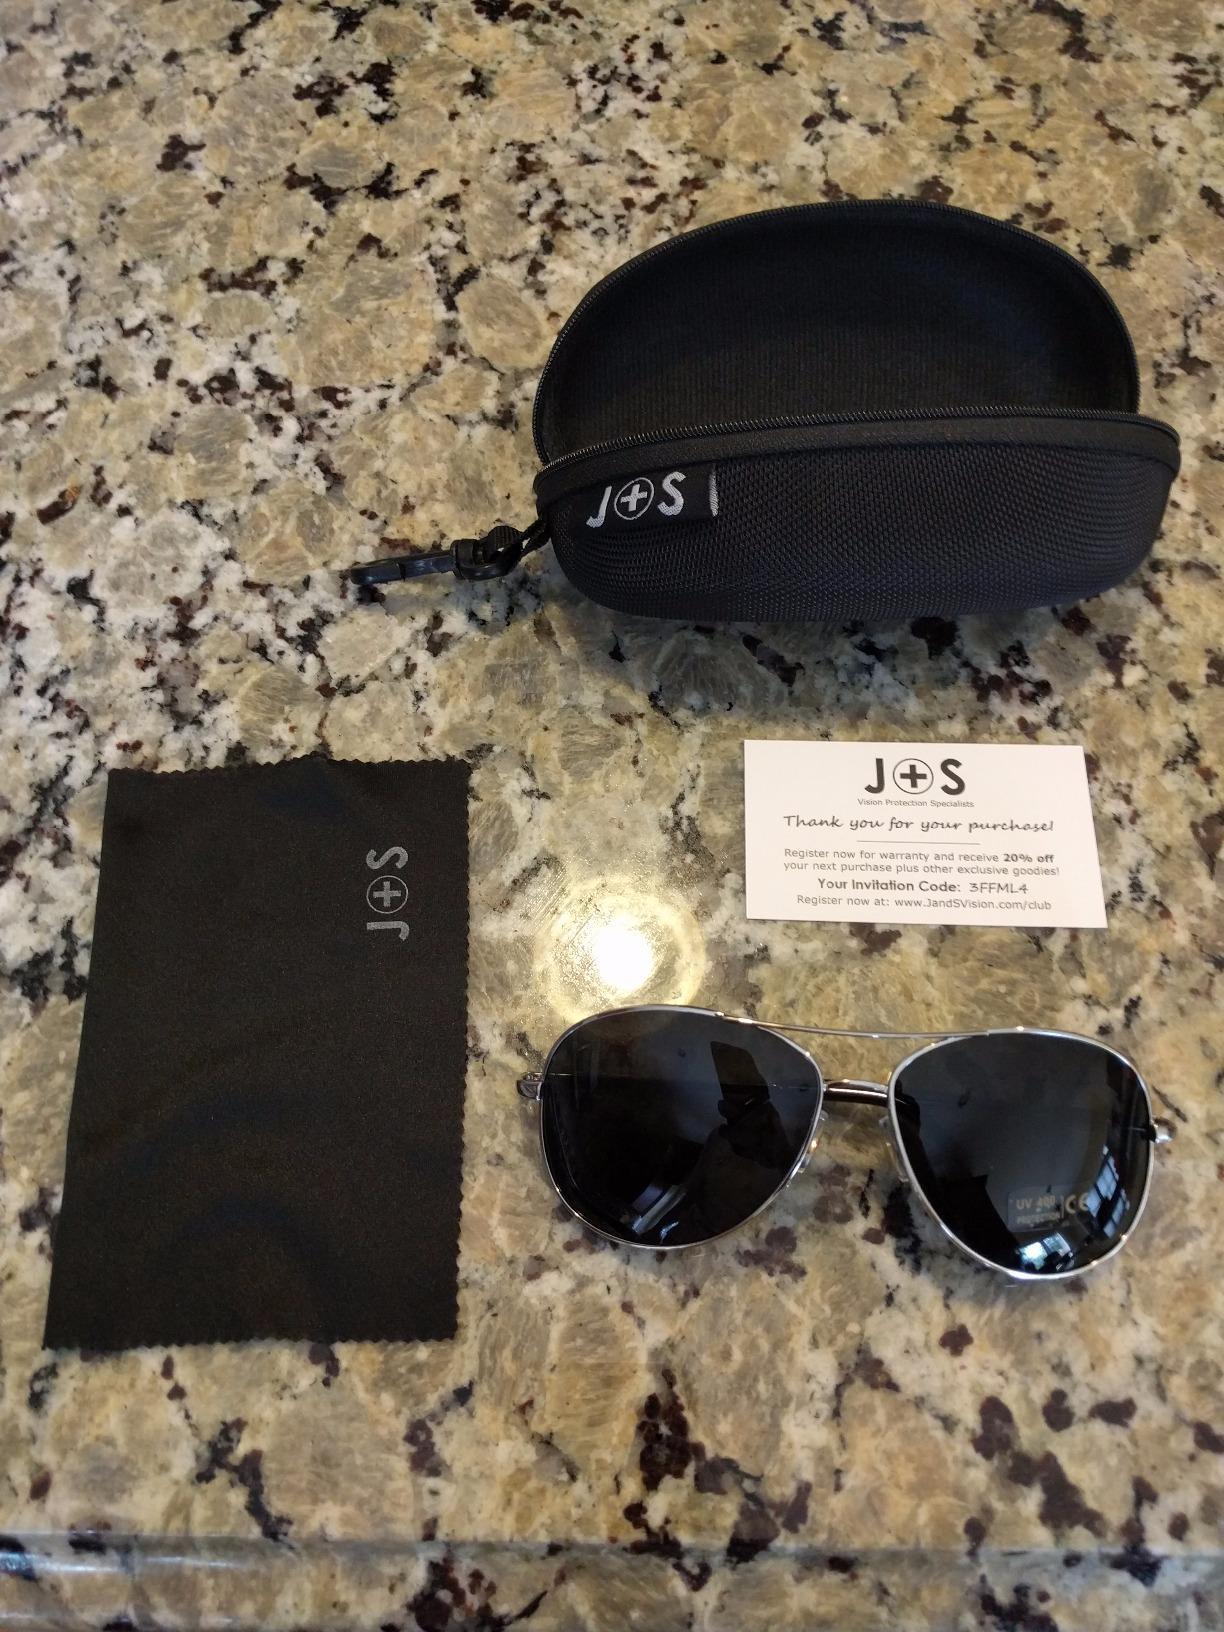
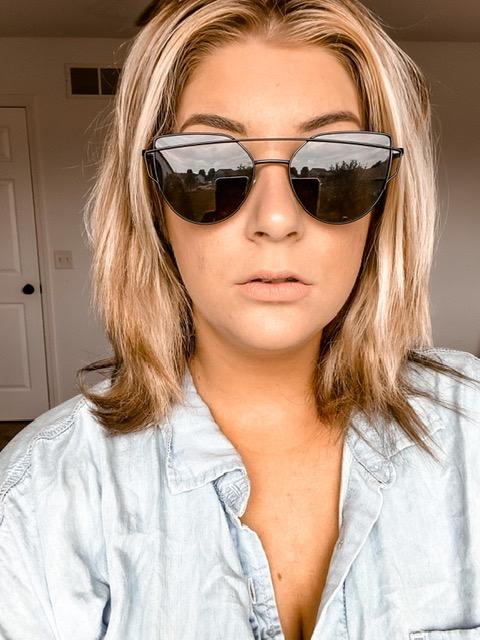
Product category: accessories_sunglasses
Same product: no